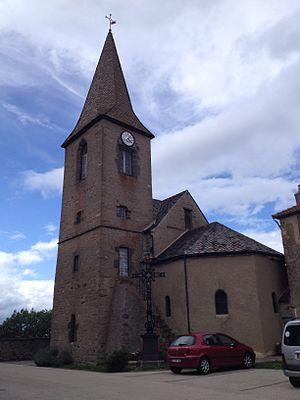
Église Notre-Dame-de-l'Assomption de La Chapelle-Laurent (côté place)
L'église Notre-Dame-de-l'Assomption est une église catholique d'origine romane située à La Chapelle-Laurent, dans le département français du Cantal et la région Auvergne-Rhône-Alpes.
Cet article recense les monuments historiques du département du Cantal, en France.